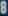
Number: 8